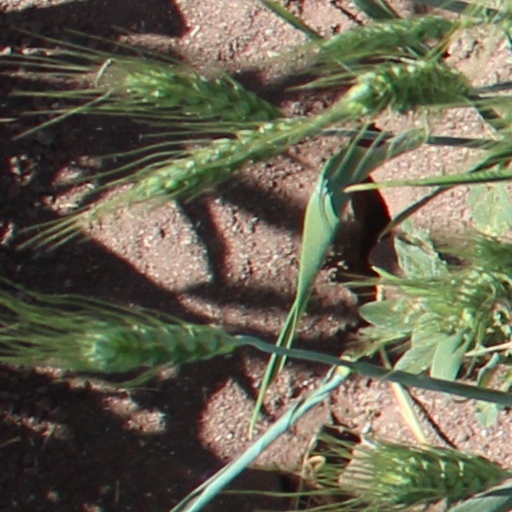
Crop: wheat